George Taylor (Pennsylvania politician)

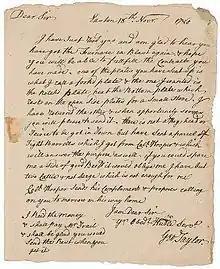
A letter signed by Taylor, dated November 1780, refers to business in his trade of ironmongery

Shortly after becoming ironmaster at Durham, Taylor entered public life for the first time, serving as a justice of the peace in Bucks County, Pennsylvania from 1757 to 1763. When the lease for the Durham mill expired, the Taylors relocated to Easton, the county seat of Northampton County, where they purchased a stone house near the center of town and built a stable nearby. Continuing his interest in public affairs, Taylor was commissioned as a justice of the peace in Northampton County and was elected to the Pennsylvania Provincial Assembly. He also helped build a new county courthouse in Easton's center square.